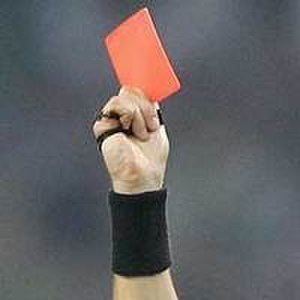
Rødt kort
Et rødt kort
Rødt kort er i forskellige sportsgrene et tegn fra dommeren om en straf til en spiller, der har forbrudt sig groft mod spillets regler. Et rødt kort har en størrelse på ca. 9x12 cm.